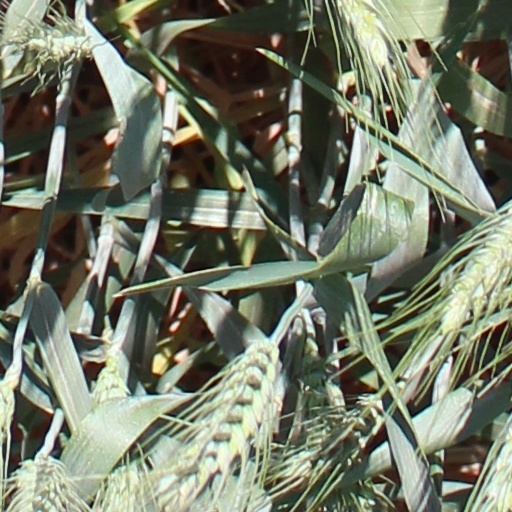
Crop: wheat